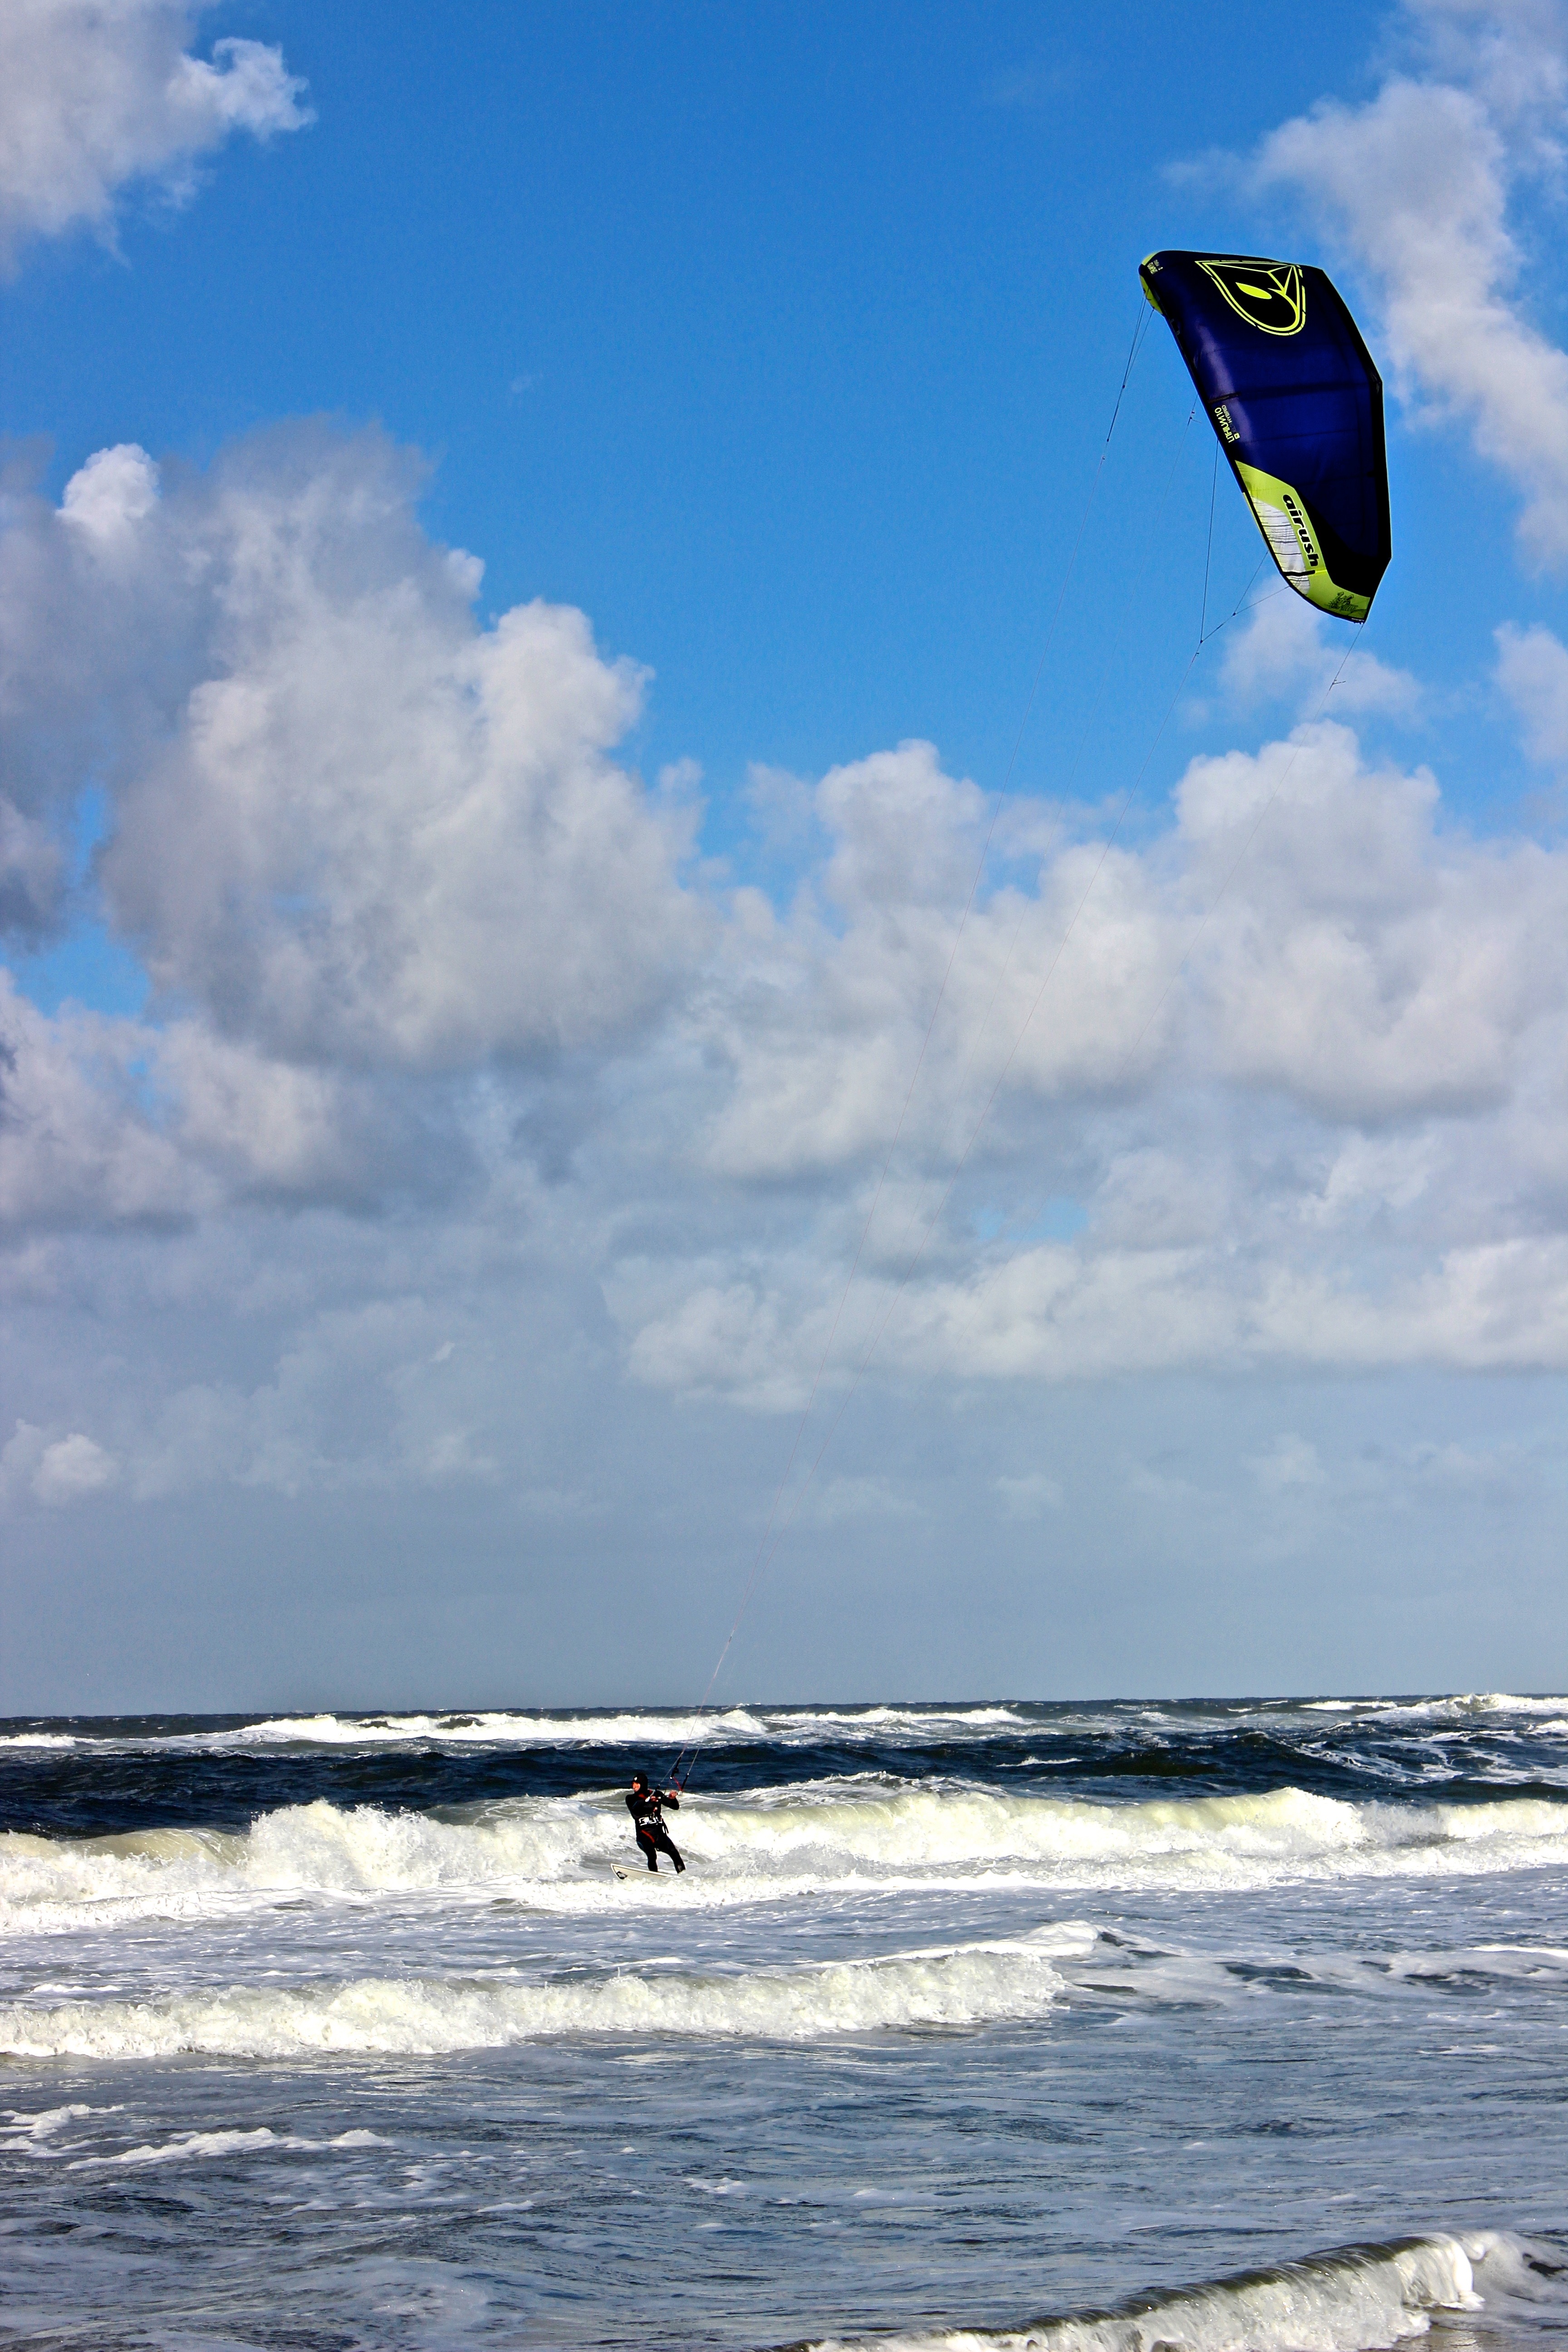
beach, sea, coast, ocean, wave, wind, surfer, surf, kite, sailing, blue, extreme sport, toy, sports, kitesurfing, north sea, water sport, windsports, wind wave, boardsport, surfing equipment and supplies, kite sports, surface water sports, individual sports